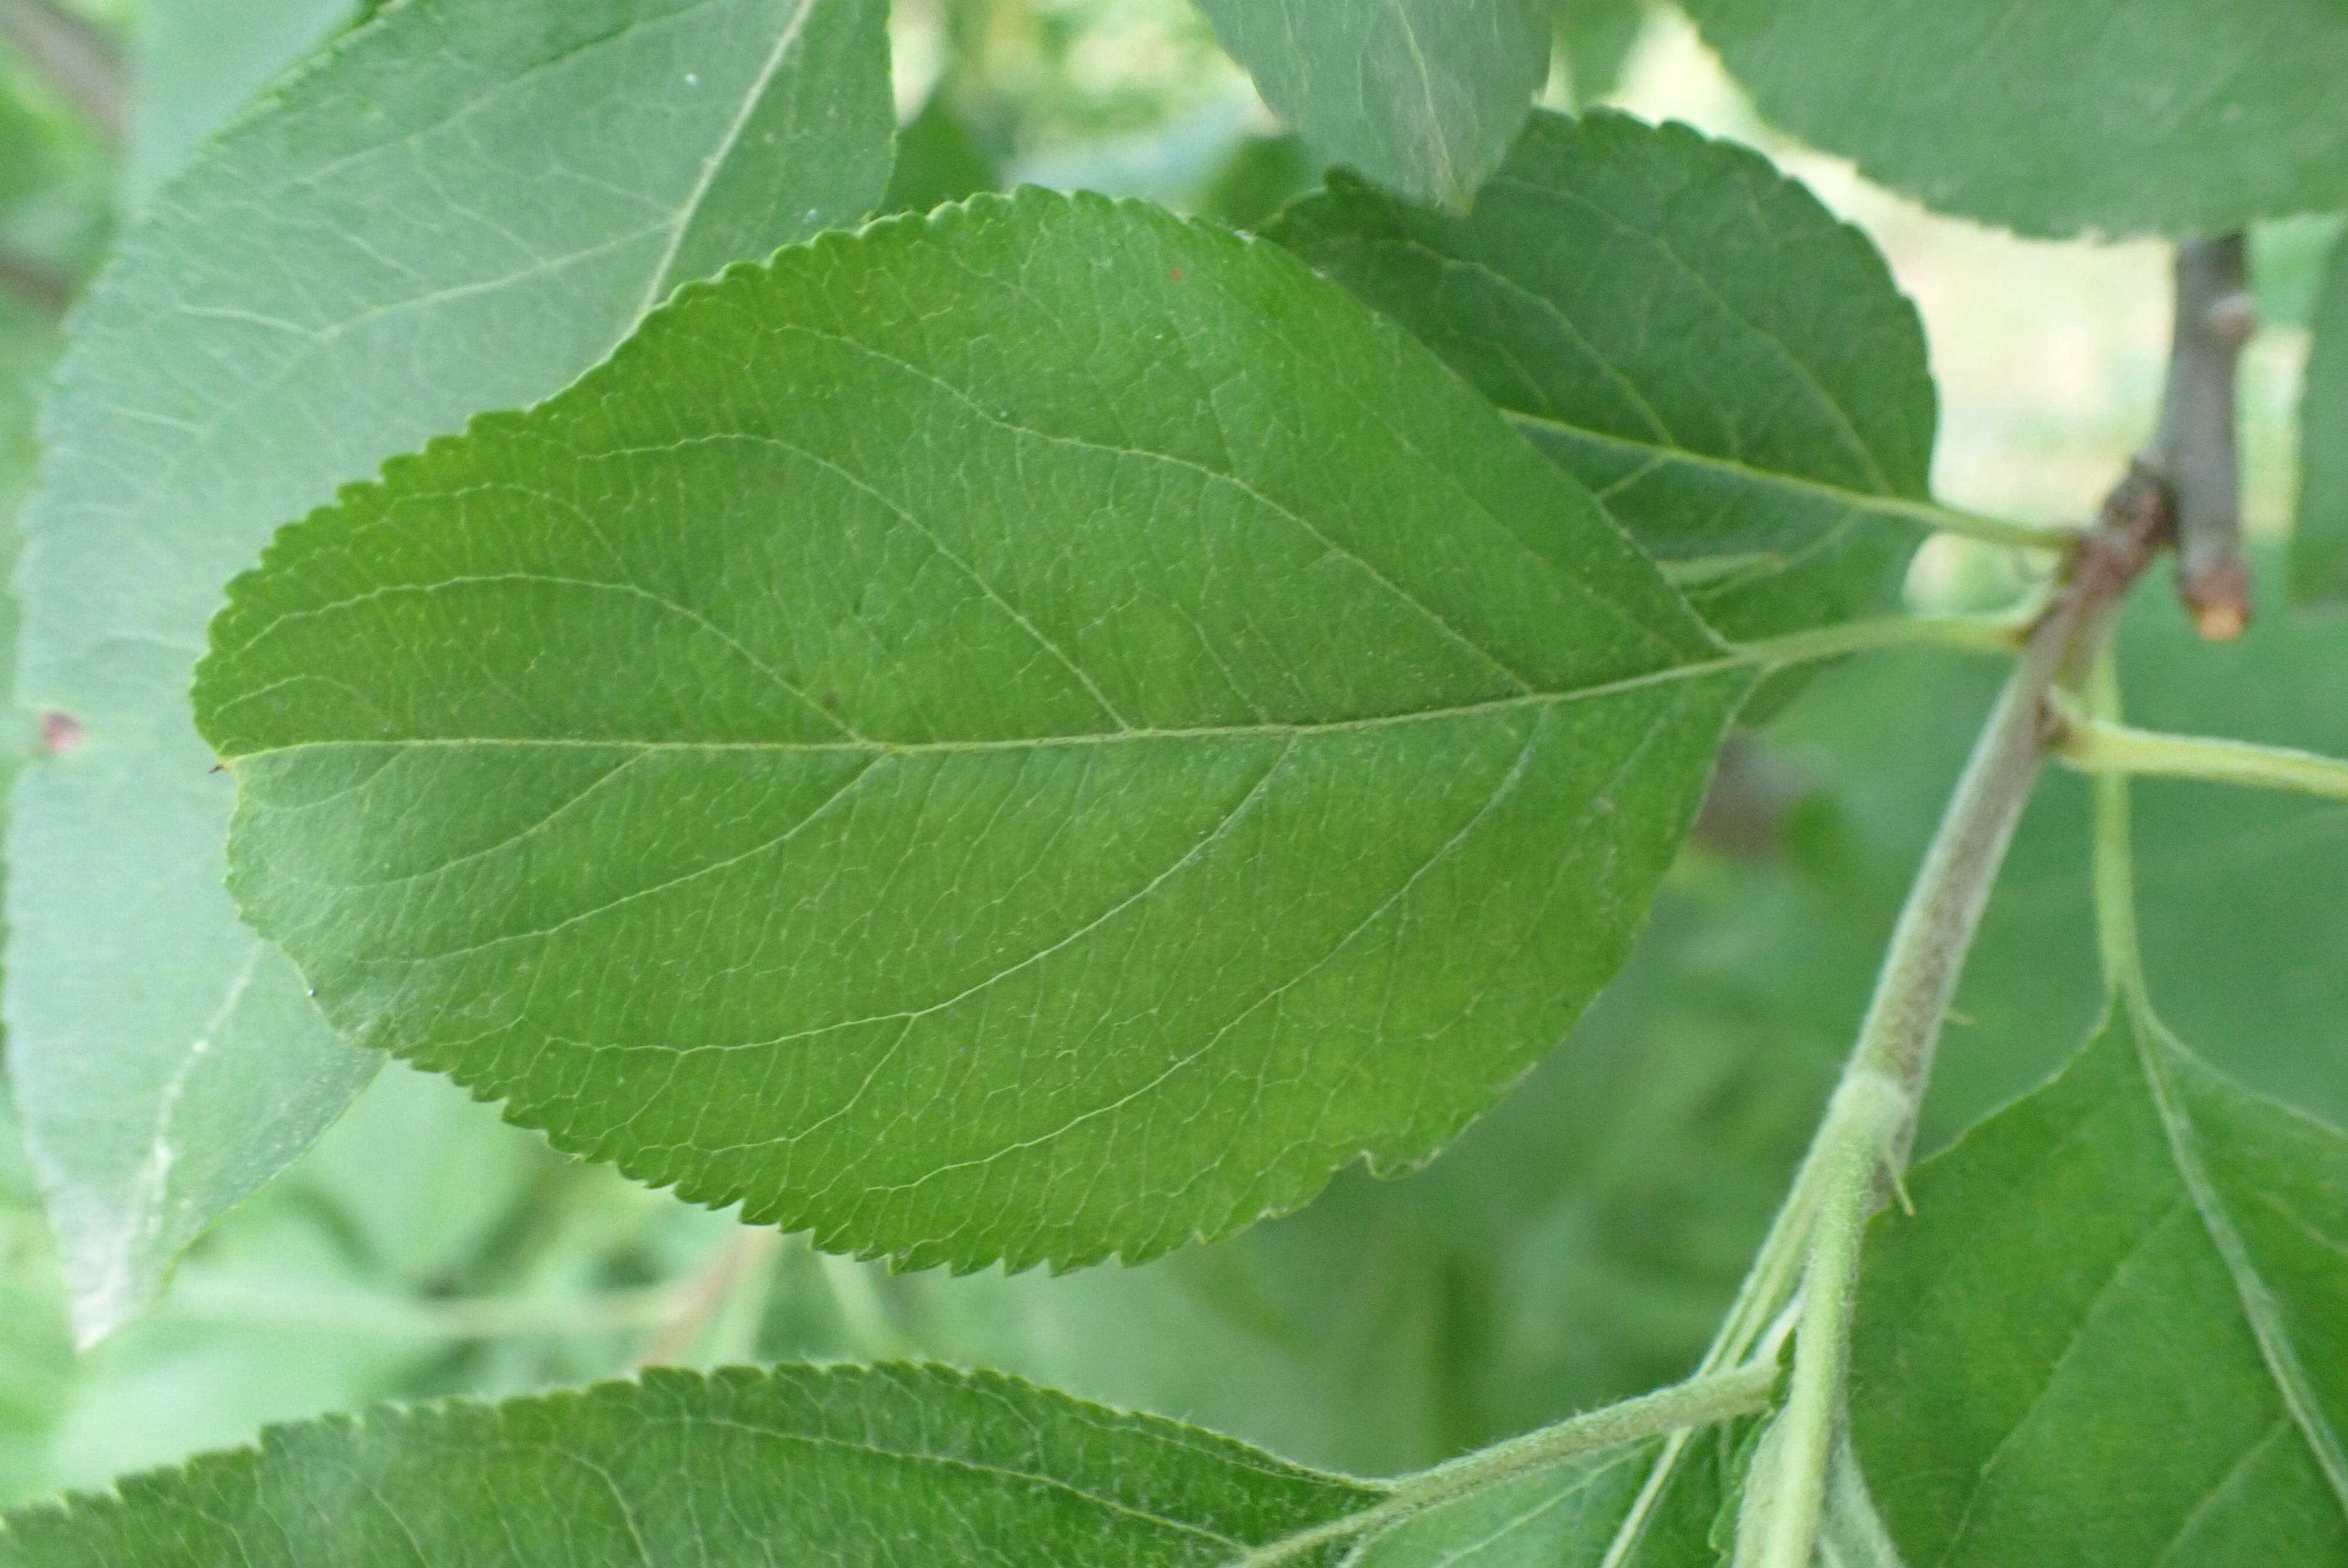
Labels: healthy